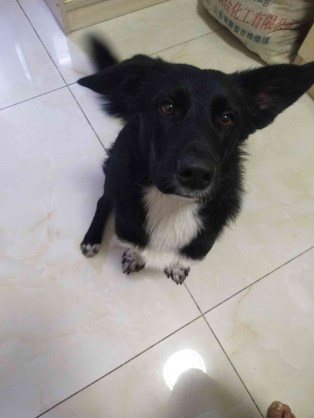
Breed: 2594-n000109-Border_collie